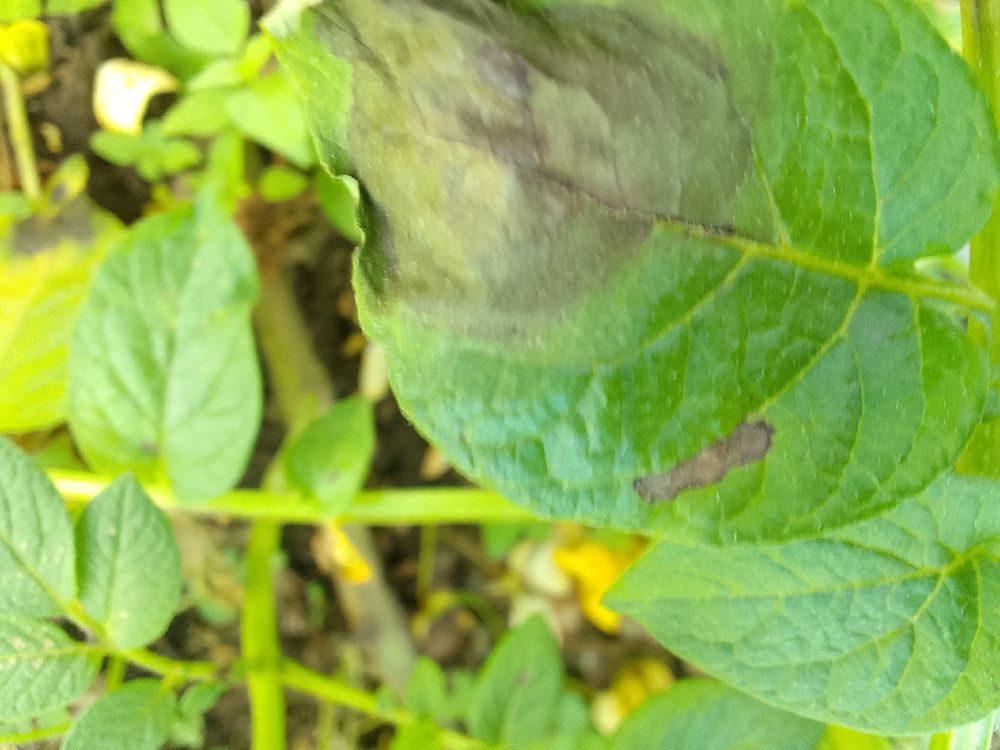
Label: Late blight